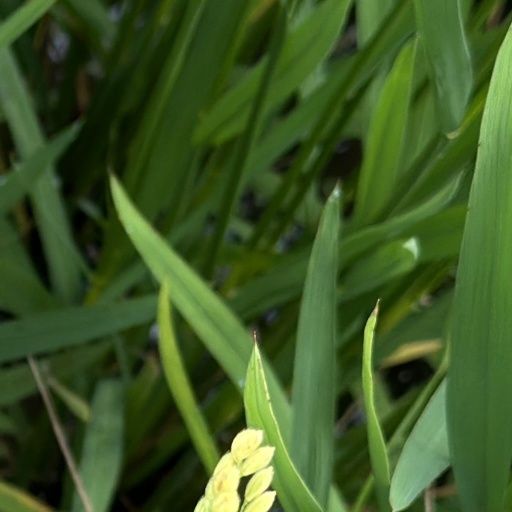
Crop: rice